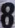
Number: 8